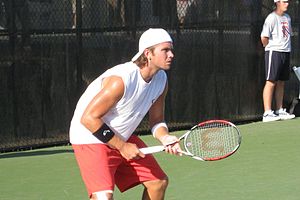
Robert Kendrick
Robert Kendrick
Robert Kendrick er en amerikansk tennisspiller, der blev professionel i 1999. Han har, pr. maj 2009, vundet en enkelt ATP-doubleturnering, men har fortsat sin første single-titel til gode.